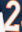
Number: 2